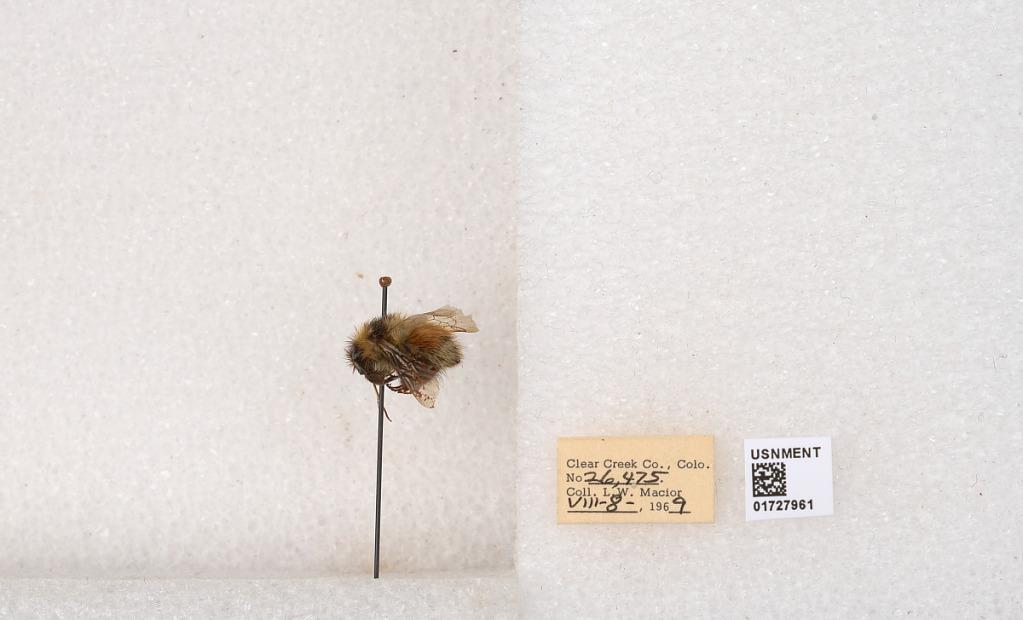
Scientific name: Bombus (Pyrobombus) sylvicola Kirby
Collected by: L. Macior
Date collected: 1969-8-8
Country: United States
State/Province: Colorado
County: Clear Creek
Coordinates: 39.7006, -105.694